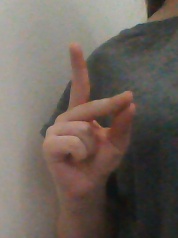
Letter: ta